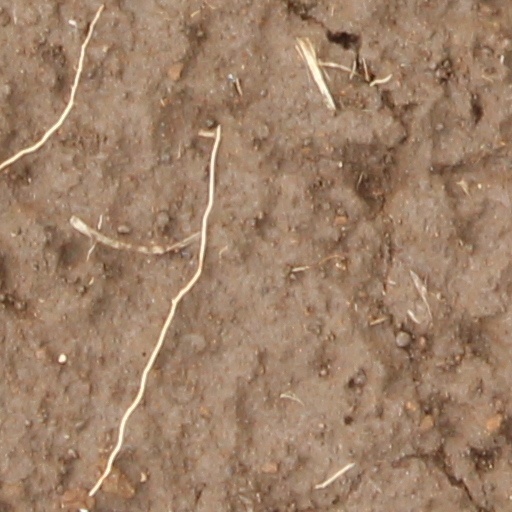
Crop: wheat